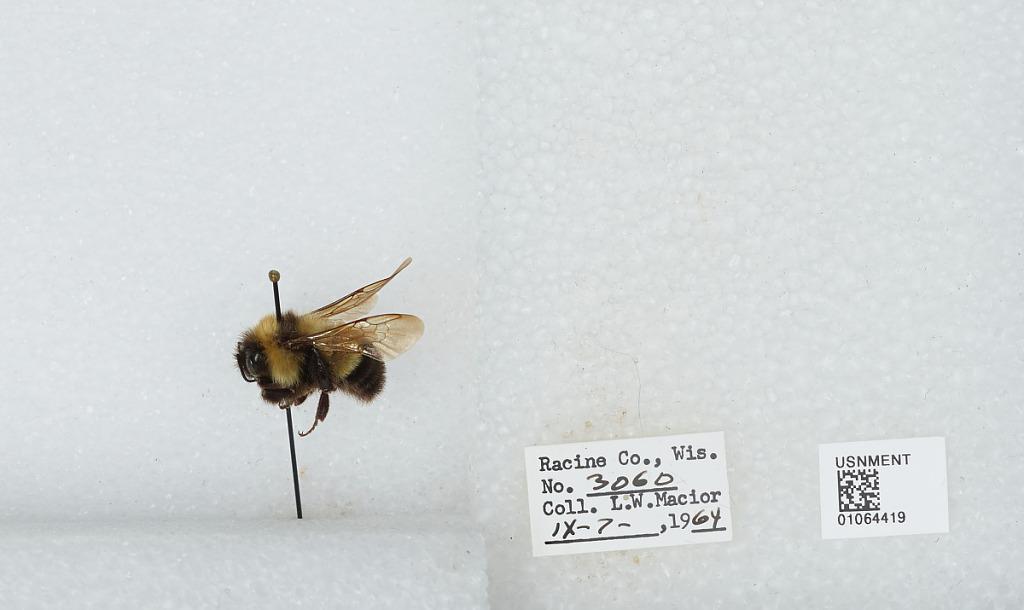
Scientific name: Bombus (Bombus) affinis Cresson
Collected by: L. Macior
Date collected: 1964-9-7
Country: United States
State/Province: Wisconsin
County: Racine
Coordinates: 42.78, -87.76